Wadowice

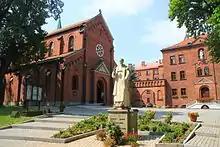
Saint Joseph church and Monastery of Discalced Carmelites

The town's most notable sports club is with football, basketball, volleyball and tennis sections. Founded in 1907, it is one of the oldest sports clubs in the region.